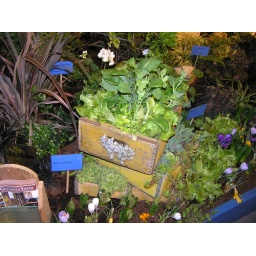
Lettuces and hens and chicks in stacked wooden boxes